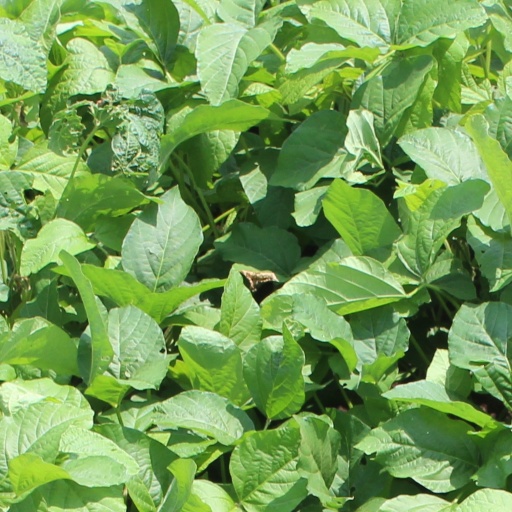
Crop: soybean